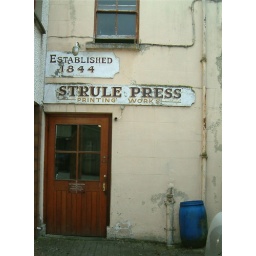
I spotted this old building by accident one day.